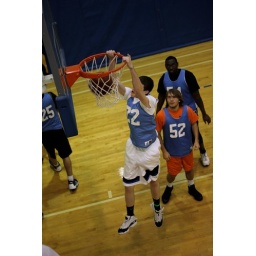
Sailfish Cup... that's my boy A.J. in orange